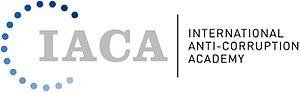
L’Académie internationale de lutte contre la corruption est une organisation internationale située à Laxenbourg 20km au sud de Vienne, Autriche. L’académie vise à contribuer à la lutte contre la corruption et à étudier les carences actuelles dans le domaine. Son objectif est de fournir une formation professionnelle aux professionnels et praticiens de tous les secteurs de la société. L’IACA compte actuellement 75 États membres de l’ONU et 4 organisations internationales.